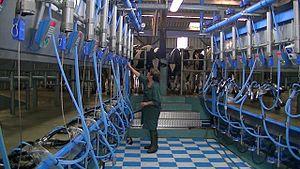
épi
La machine à traire est un appareil permettant d'effectuer la traite mécanique des animaux en élevage laitier.